Dire wolf

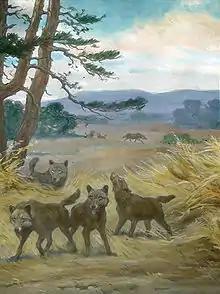
Restoration of a pack in Rancho La Brea by Charles R. Knight, 1922

The average dire wolf proportions were similar to those of two modern North American wolves: the Yukon wolf ("Canis lupus pambasileus") and the Northwestern wolf ("Canis lupus occidentalis"). The largest northern wolves today have a shoulder height of up to and a body length of . Some dire wolf specimens from Rancho LaBrea are smaller than this, and some are larger.